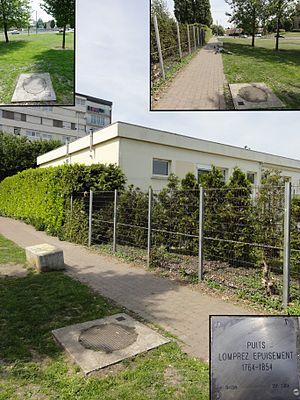
La Fosse Lomprez de la Compagnie des mines d'Anzin était un charbonnage constitué de deux puits situé à Valenciennes, Nord, Nord-Pas-de-Calais, France.
Cet article liste les puits de mine situés à Valenciennes, une commune du Nord, dans le bassin minier du Nord-Pas-de-Calais, en France.
La Compagnie des mines d'Anzin est une ancienne compagnie minière. Elle se distingue par son rôle dans l'histoire économique pour avoir lancé l'exploitation du charbon dans le nord de la France et avoir ainsi été l'une des premières grandes sociétés industrielles françaises. Elle a été créée à Anzin le 19 novembre 1757 par le vicomte Jacques Désandrouin. Les signatures officialisant sa création ont été faites dans le château de l'Hermitage à Condé-sur-l'Escaut, propriété d'Emmanuel de Croÿ-Solre à l'époque. Elle a exploité ses mines pendant près de deux siècles, jusqu'à la nationalisation des mines.